San Jose Giants

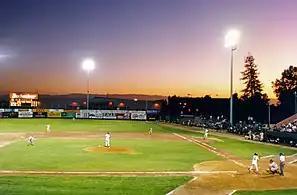
A San Jose Giants game in 1994

San Jose Giants games are very much rooted in the older traditions of baseball. Fans sit very close to the field, general admission seating is available for games, players sign autographs before every game, and the outfield walls are lined with advertisements much like the stadiums of the 1920s and 1930s were. A simple scoreboard shows basic game data like runs, strikes, balls, and outs. This was updated in 2005 to feature lights to denote the count (three lights for strikes and four for balls) rather than numbers. The out-of-town scoreboard displaying other California League game scores was manually operated using hand-hung number cards. In 2006, the simple scoreboard was replaced with a 21-by-15-foot video screen costing $500,000, and the out-of-town scoreboard was no longer used. Between innings, fans are treated to a variety of games and entertainment, such as kids' air guitar, a child footrace around the bases, or throwing a baseball at a truck's headlights for prizes. The San Jose Giants also added a mascot, Gigante, for the 2006 season. Before Gigante's introduction, San Francisco Giants mascot Lou Seal made occasional appearances.